Syros

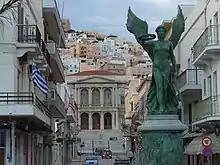
Venizelou street in Ermoupolis

In 1827 Syros became part of the newly founded First Hellenic Republic and later (1834) the Greek Kingdom. The island returned to peace and tranquility, Syros became known as a cross-road in the Aegean and as an international commercial center linking Western Europe and the Mediterranean sea to the East. The construction of the first buildings began in 1822, and in 1824 the first Orthodox Church Metamorphosis and the largest Greek sanatorium was constructed.